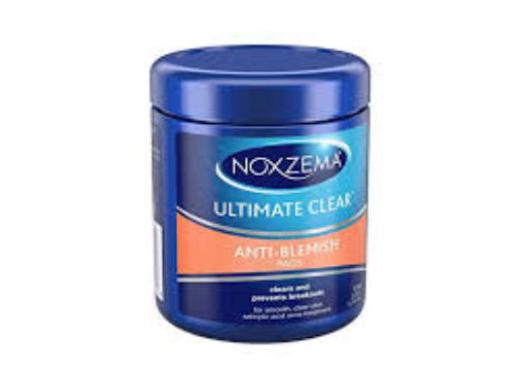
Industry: Necessities